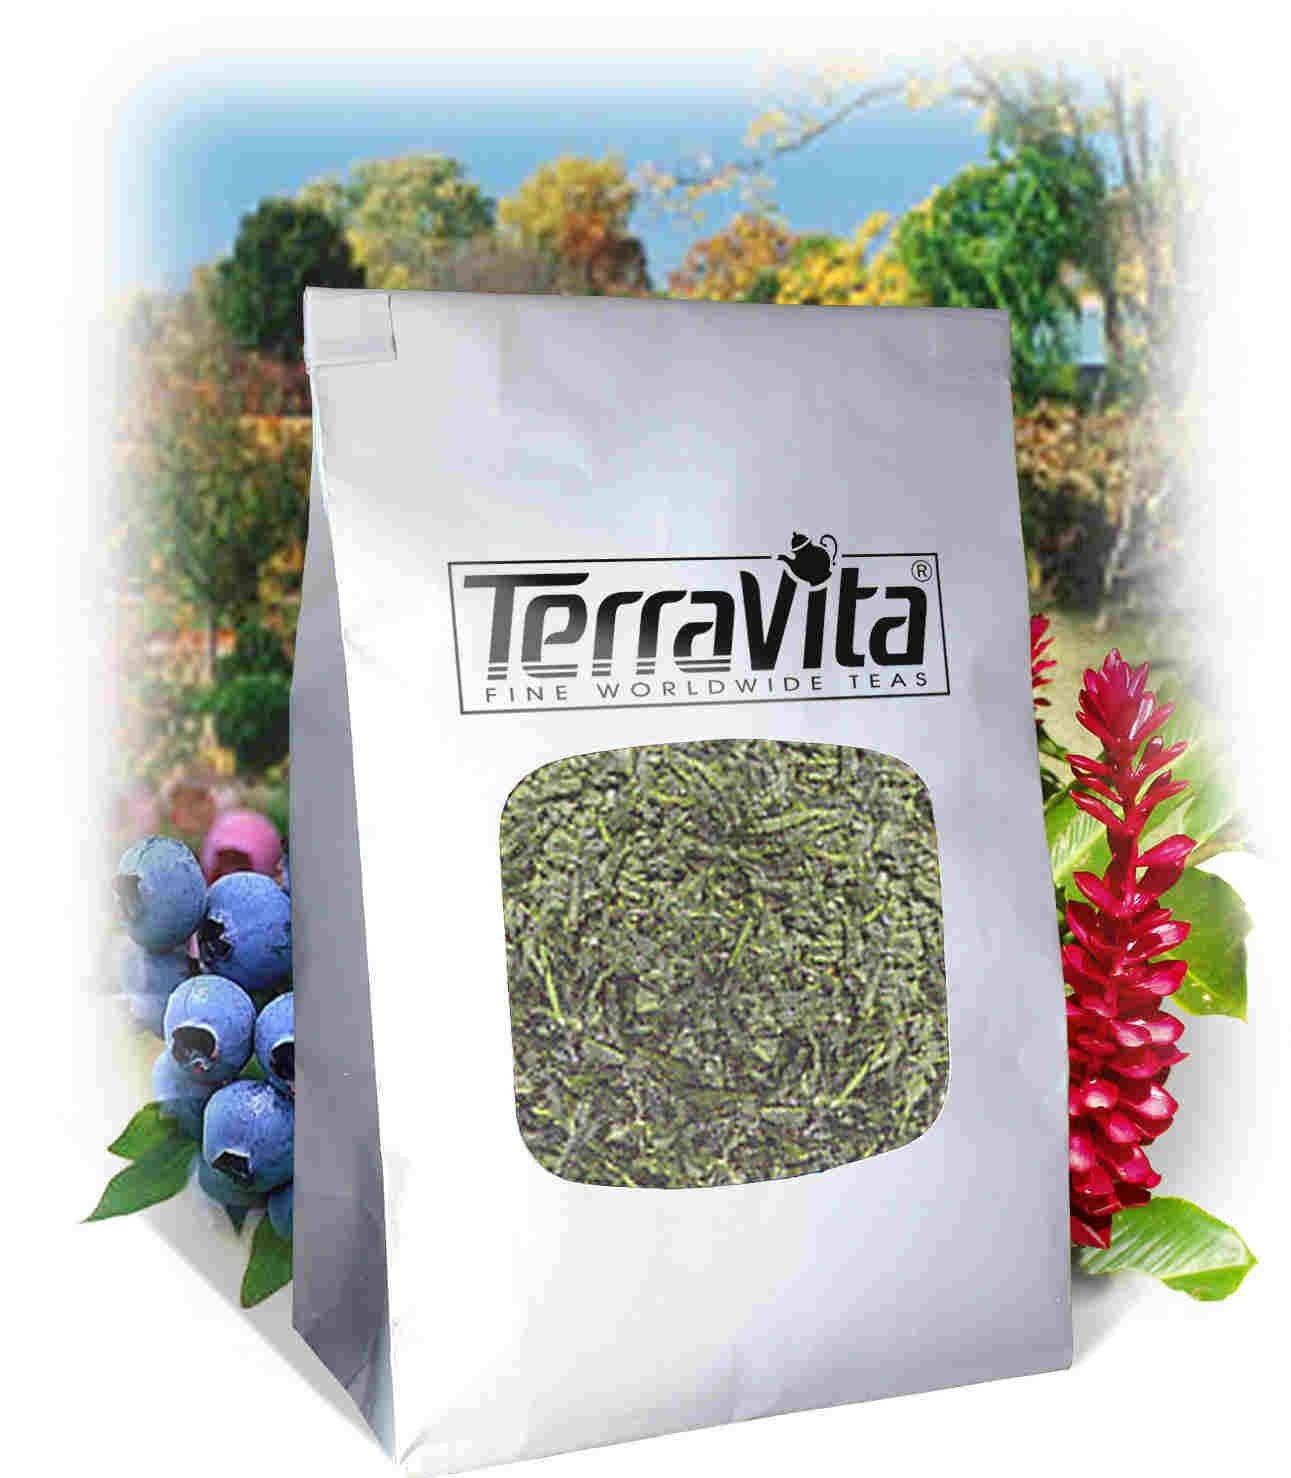
Item Name: Coltsfoot and Wormwood Combination Tea (Loose) (8 oz, ZIN: 513952)
Bullet Point 1: Coltsfoot and Wormwood Combination Tea (Loose) (8 oz, ZIN: 513952)
Bullet Point 2: No fillers.
Bullet Point 3: Manufacturer: TerraVita
Bullet Point 4: Size: 8 oz
Bullet Point 5: Loose Leaf Herbal Tea - Packed in a convenient upright pouch!
Product Description: Coltsfoot and Wormwood Combination Tea (Loose) (8 oz, ZIN: 513952)<BR><BR>Packaged in the United States in a GMP certified facility (Good Manufacturing Practice).<BR><BR>No fillers.<BR><BR>Manufacturer: TerraVita<BR><BR>Size: 8 oz<BR><BR>Loose Leaf Herbal Tea - Packed in a convenient upright pouch!<BR><BR>Ingredients: Coltsfoot, Wormwood
Value: 8.0
Unit: Ounce

Price: 30.19